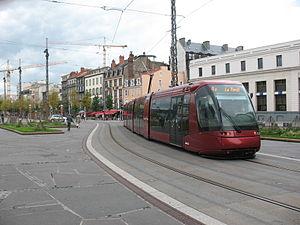
place jaude